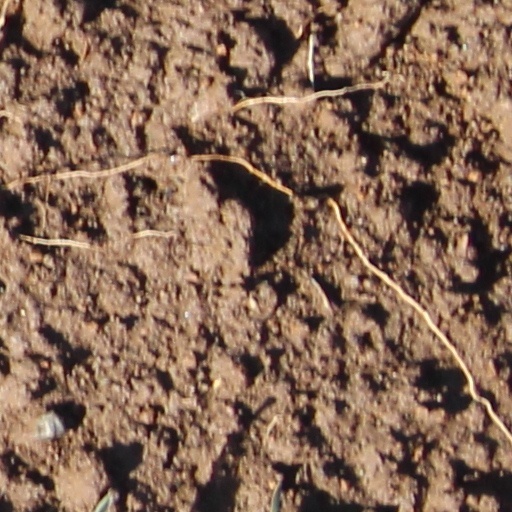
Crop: wheat